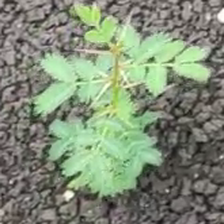
Weed species: Dwarf_cassia_(Chamaecrista pumila)